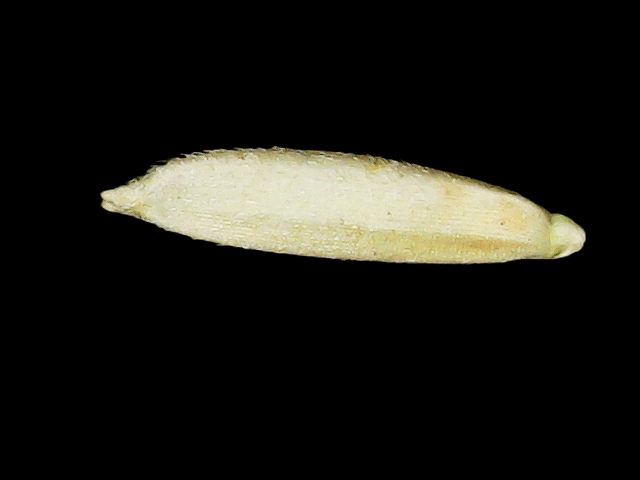
Rice variety: Binadhan21